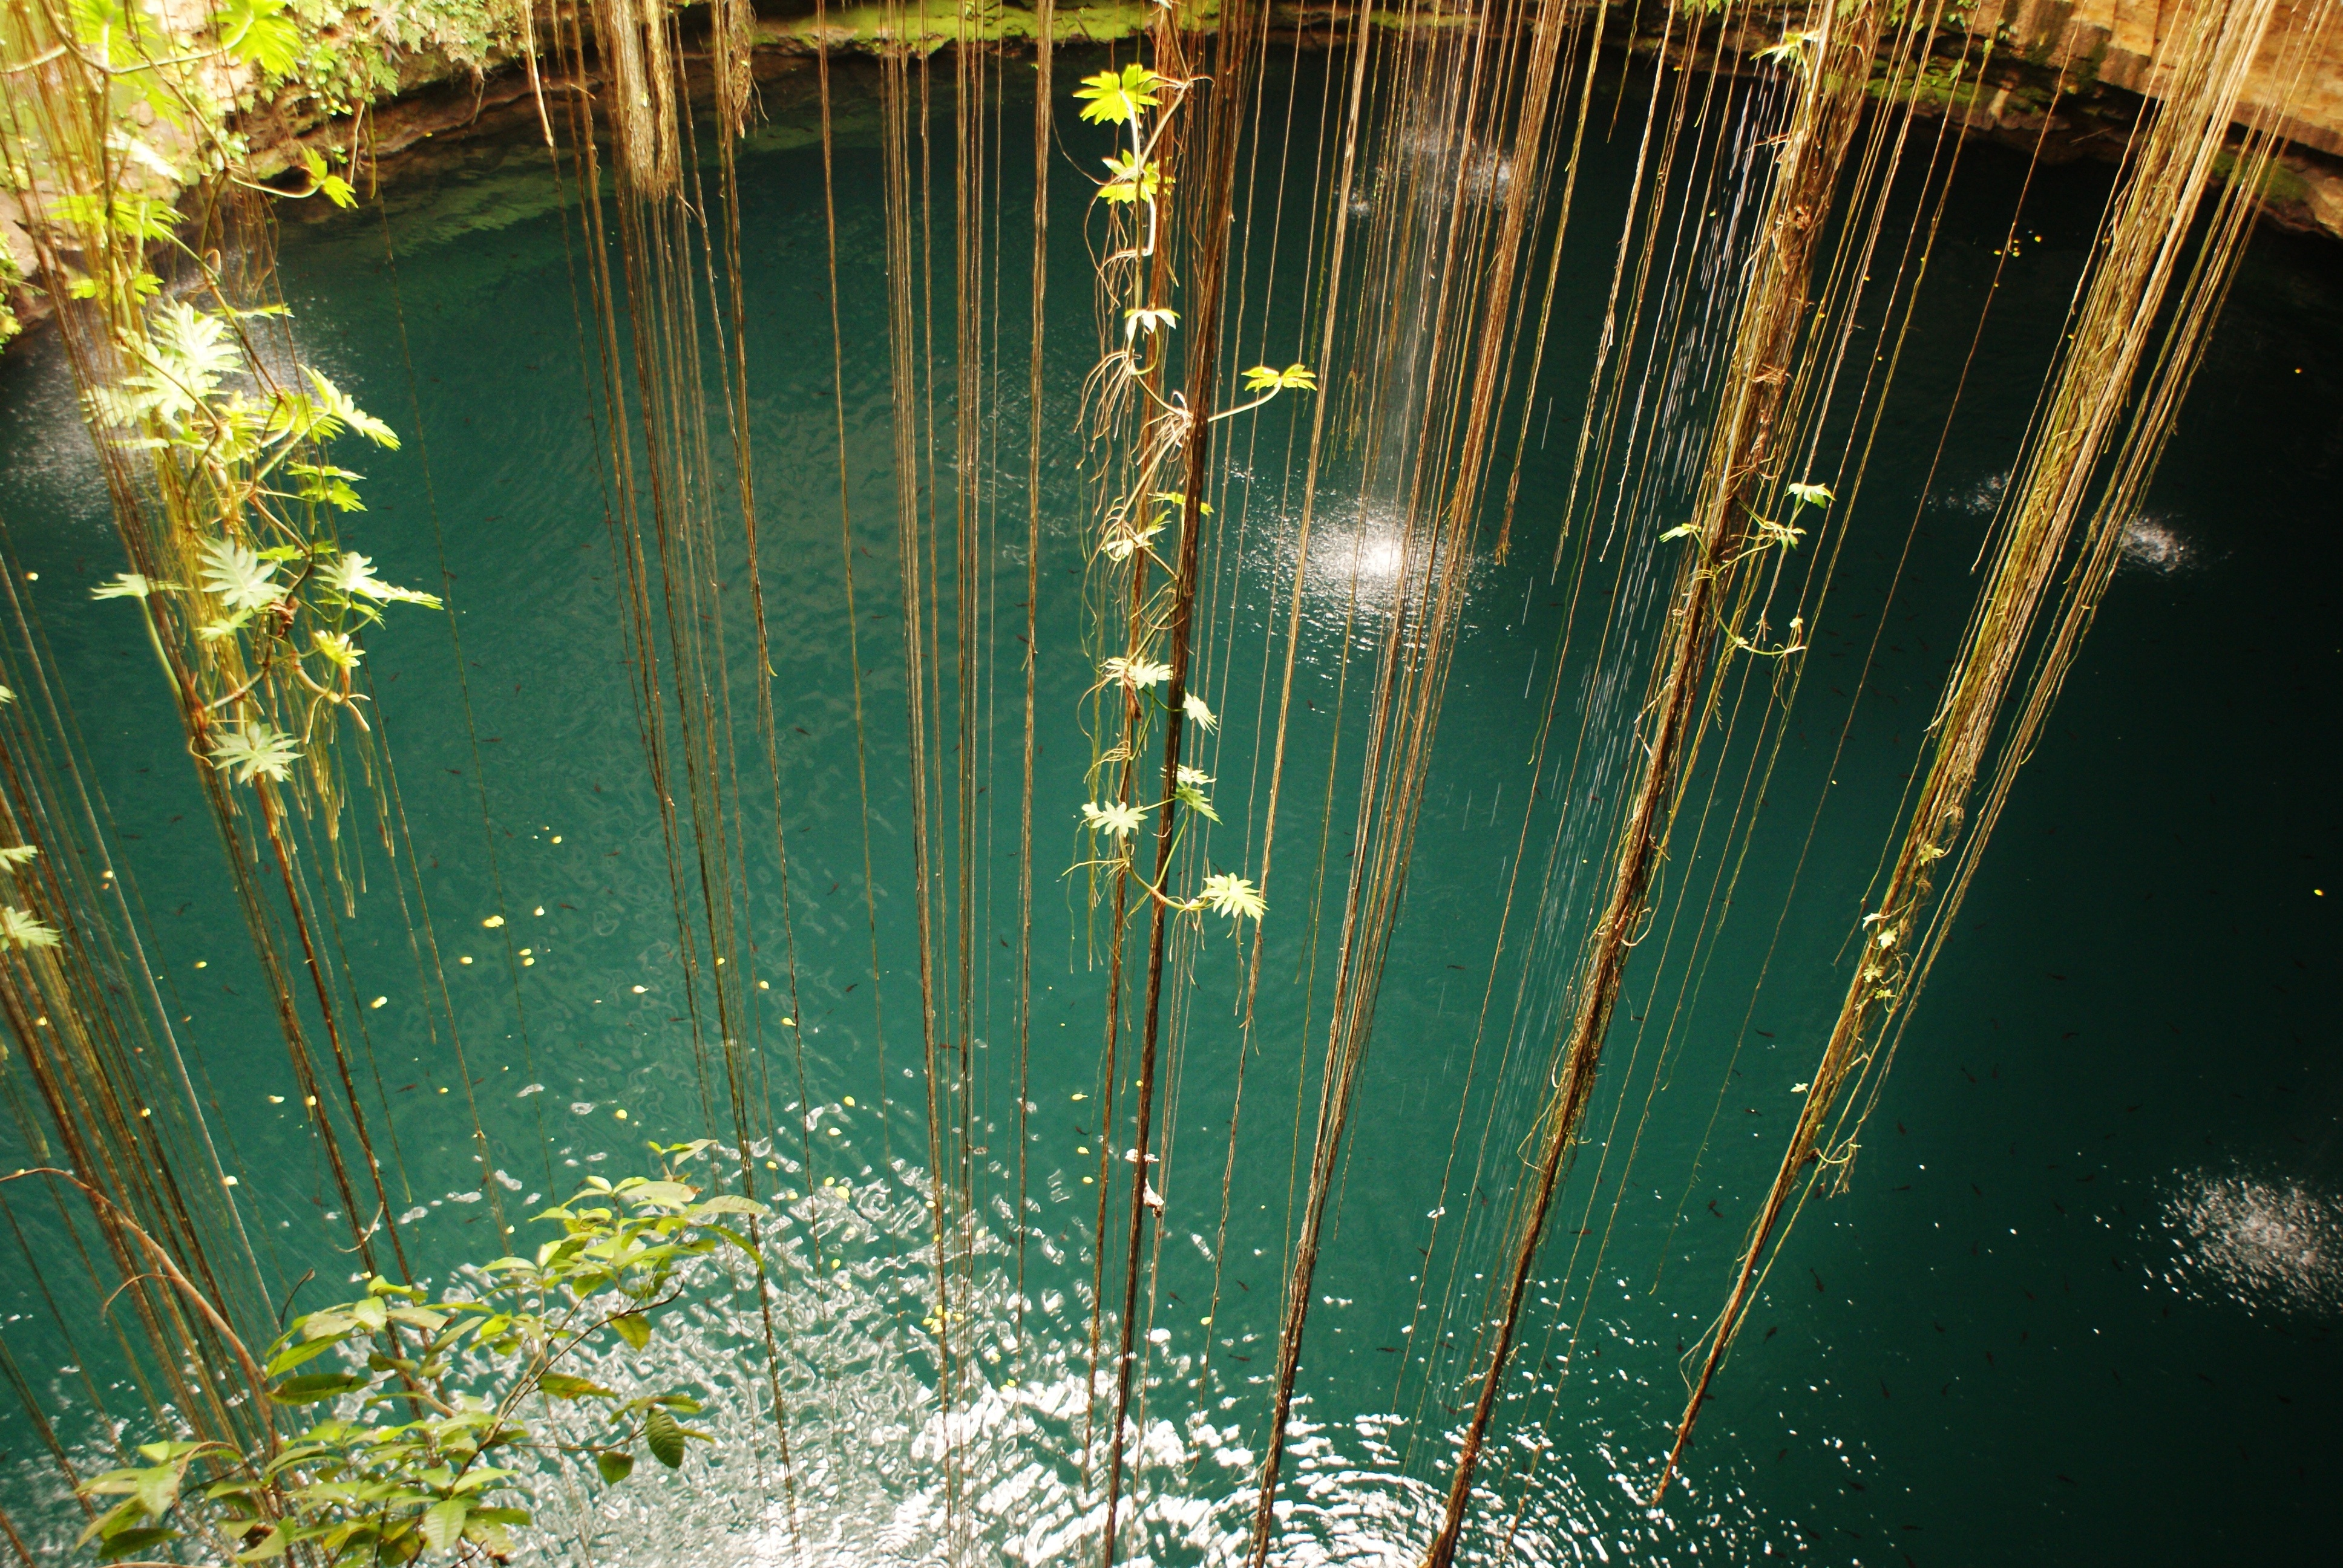
landscape, sea, tree, water, nature, forest, outdoor, rock, ocean, waterfall, light, plant, wood, sunlight, leaf, fall, flower, lake, wet, river, vacation, travel, motion, pond, environment, foliage, stream, brook, spring, green, cascade, reflection, jungle, relax, paradise, flowing, scenic, tropical, park, scenery, fresh, clean, asia, thailand, cool, water feature, macro photography